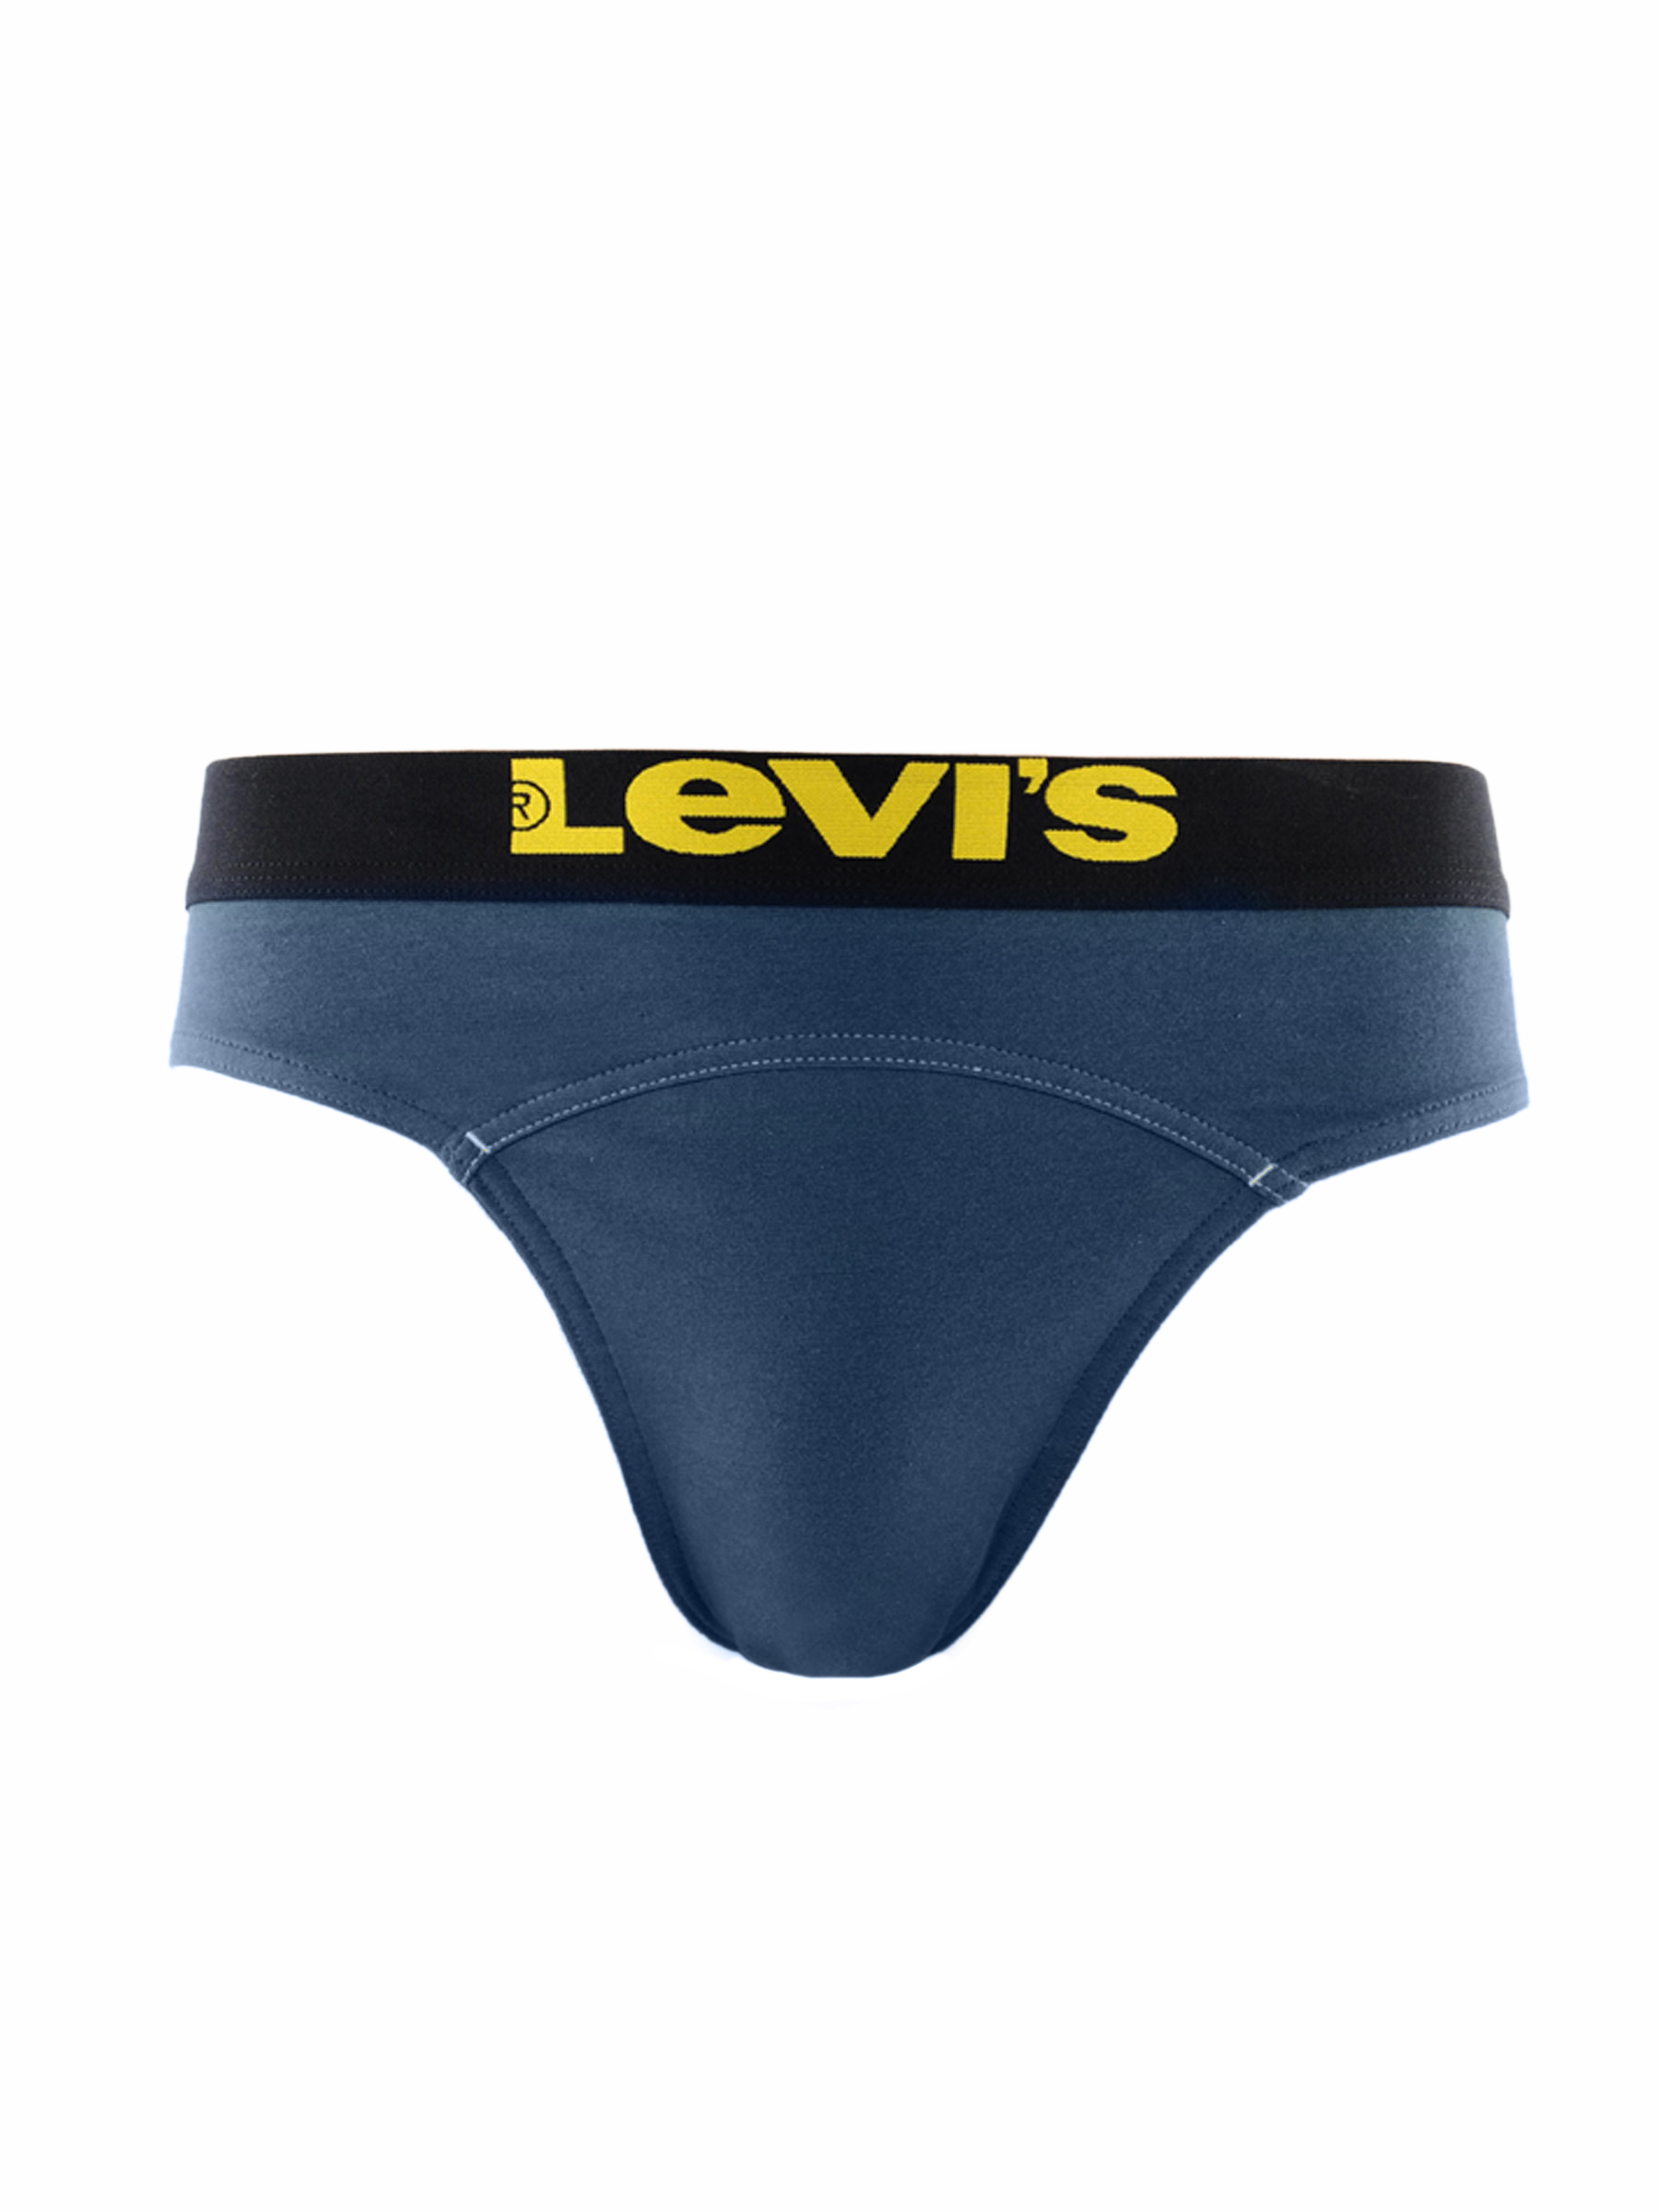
Levis Men Navy Blue Brief
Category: Apparel / Innerwear / Briefs
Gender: Men
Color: Navy Blue
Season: Summer 2016
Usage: Casual